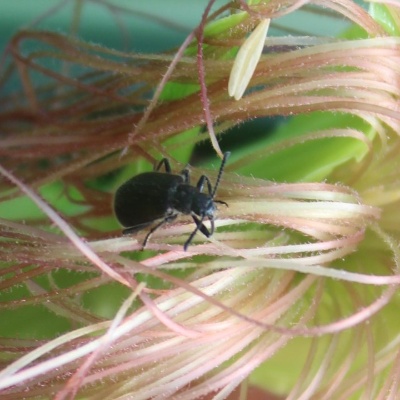
Crop: Maize
Condition: leaf beetle